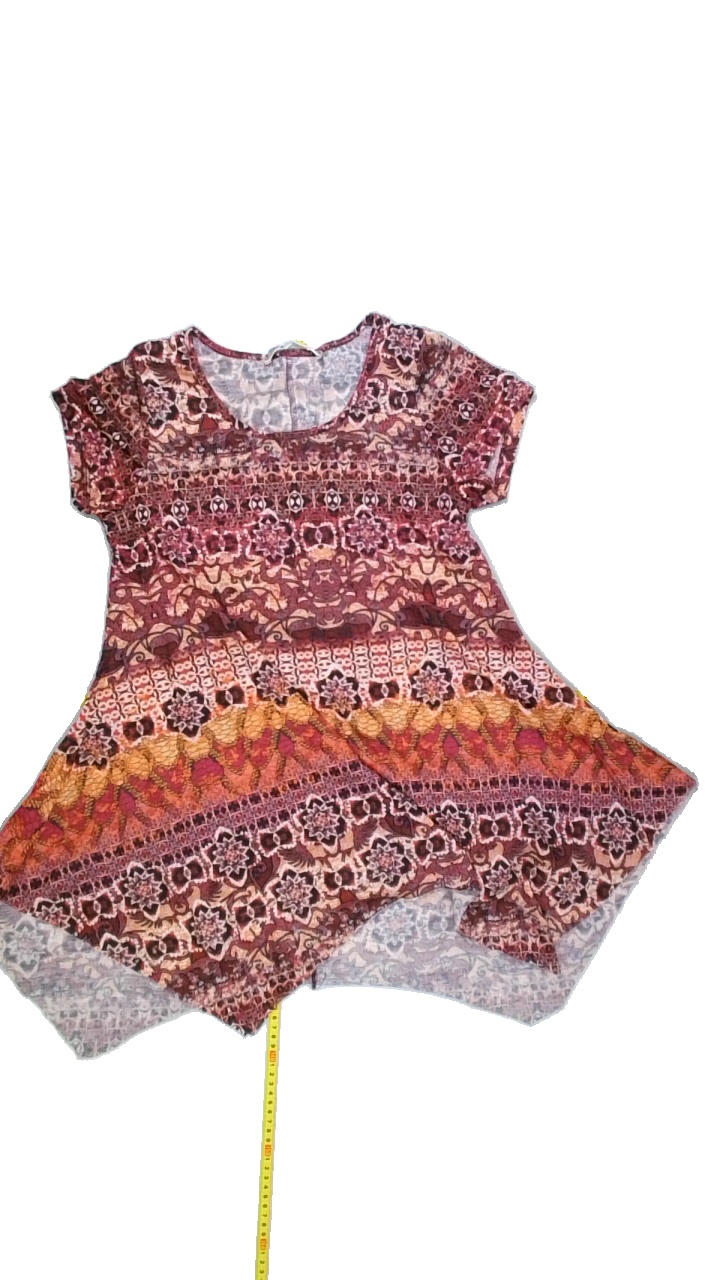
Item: Tunic (Ladies)
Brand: Rosebud
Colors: Red, Pink, Orange, Yellow, White, Black
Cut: C-collar, Long
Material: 100% Poly
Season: All
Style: No trend
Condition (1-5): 4
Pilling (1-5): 4
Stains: No
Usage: Reuse
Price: <50